Dugald Thomson

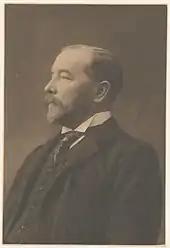
Thomson c. 1901

Thomson was a supporter of federation and won the House of Representatives seat of North Sydney at the 1901 election and held it to his retirement prior to the 1910 election. In early 1904, following the retirement of William McMillan, he was elected deputy leader of the Free Traders. He relinquished the position to Joseph Cook on 28 July 1905.